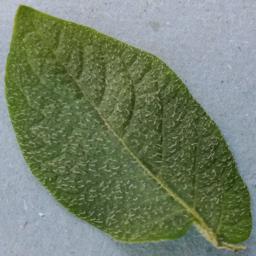
Label: Potato___Healthy